The "Teddy" Bears

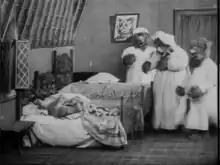

The "Teddy" Bears is a 1907 American silent film directed by Edwin S. Porter and Wallace McCutcheon, and produced by the Edison Manufacturing Company starting as the fairy tale Goldilocks and ending as a political satire of United States President Theodore Roosevelt.